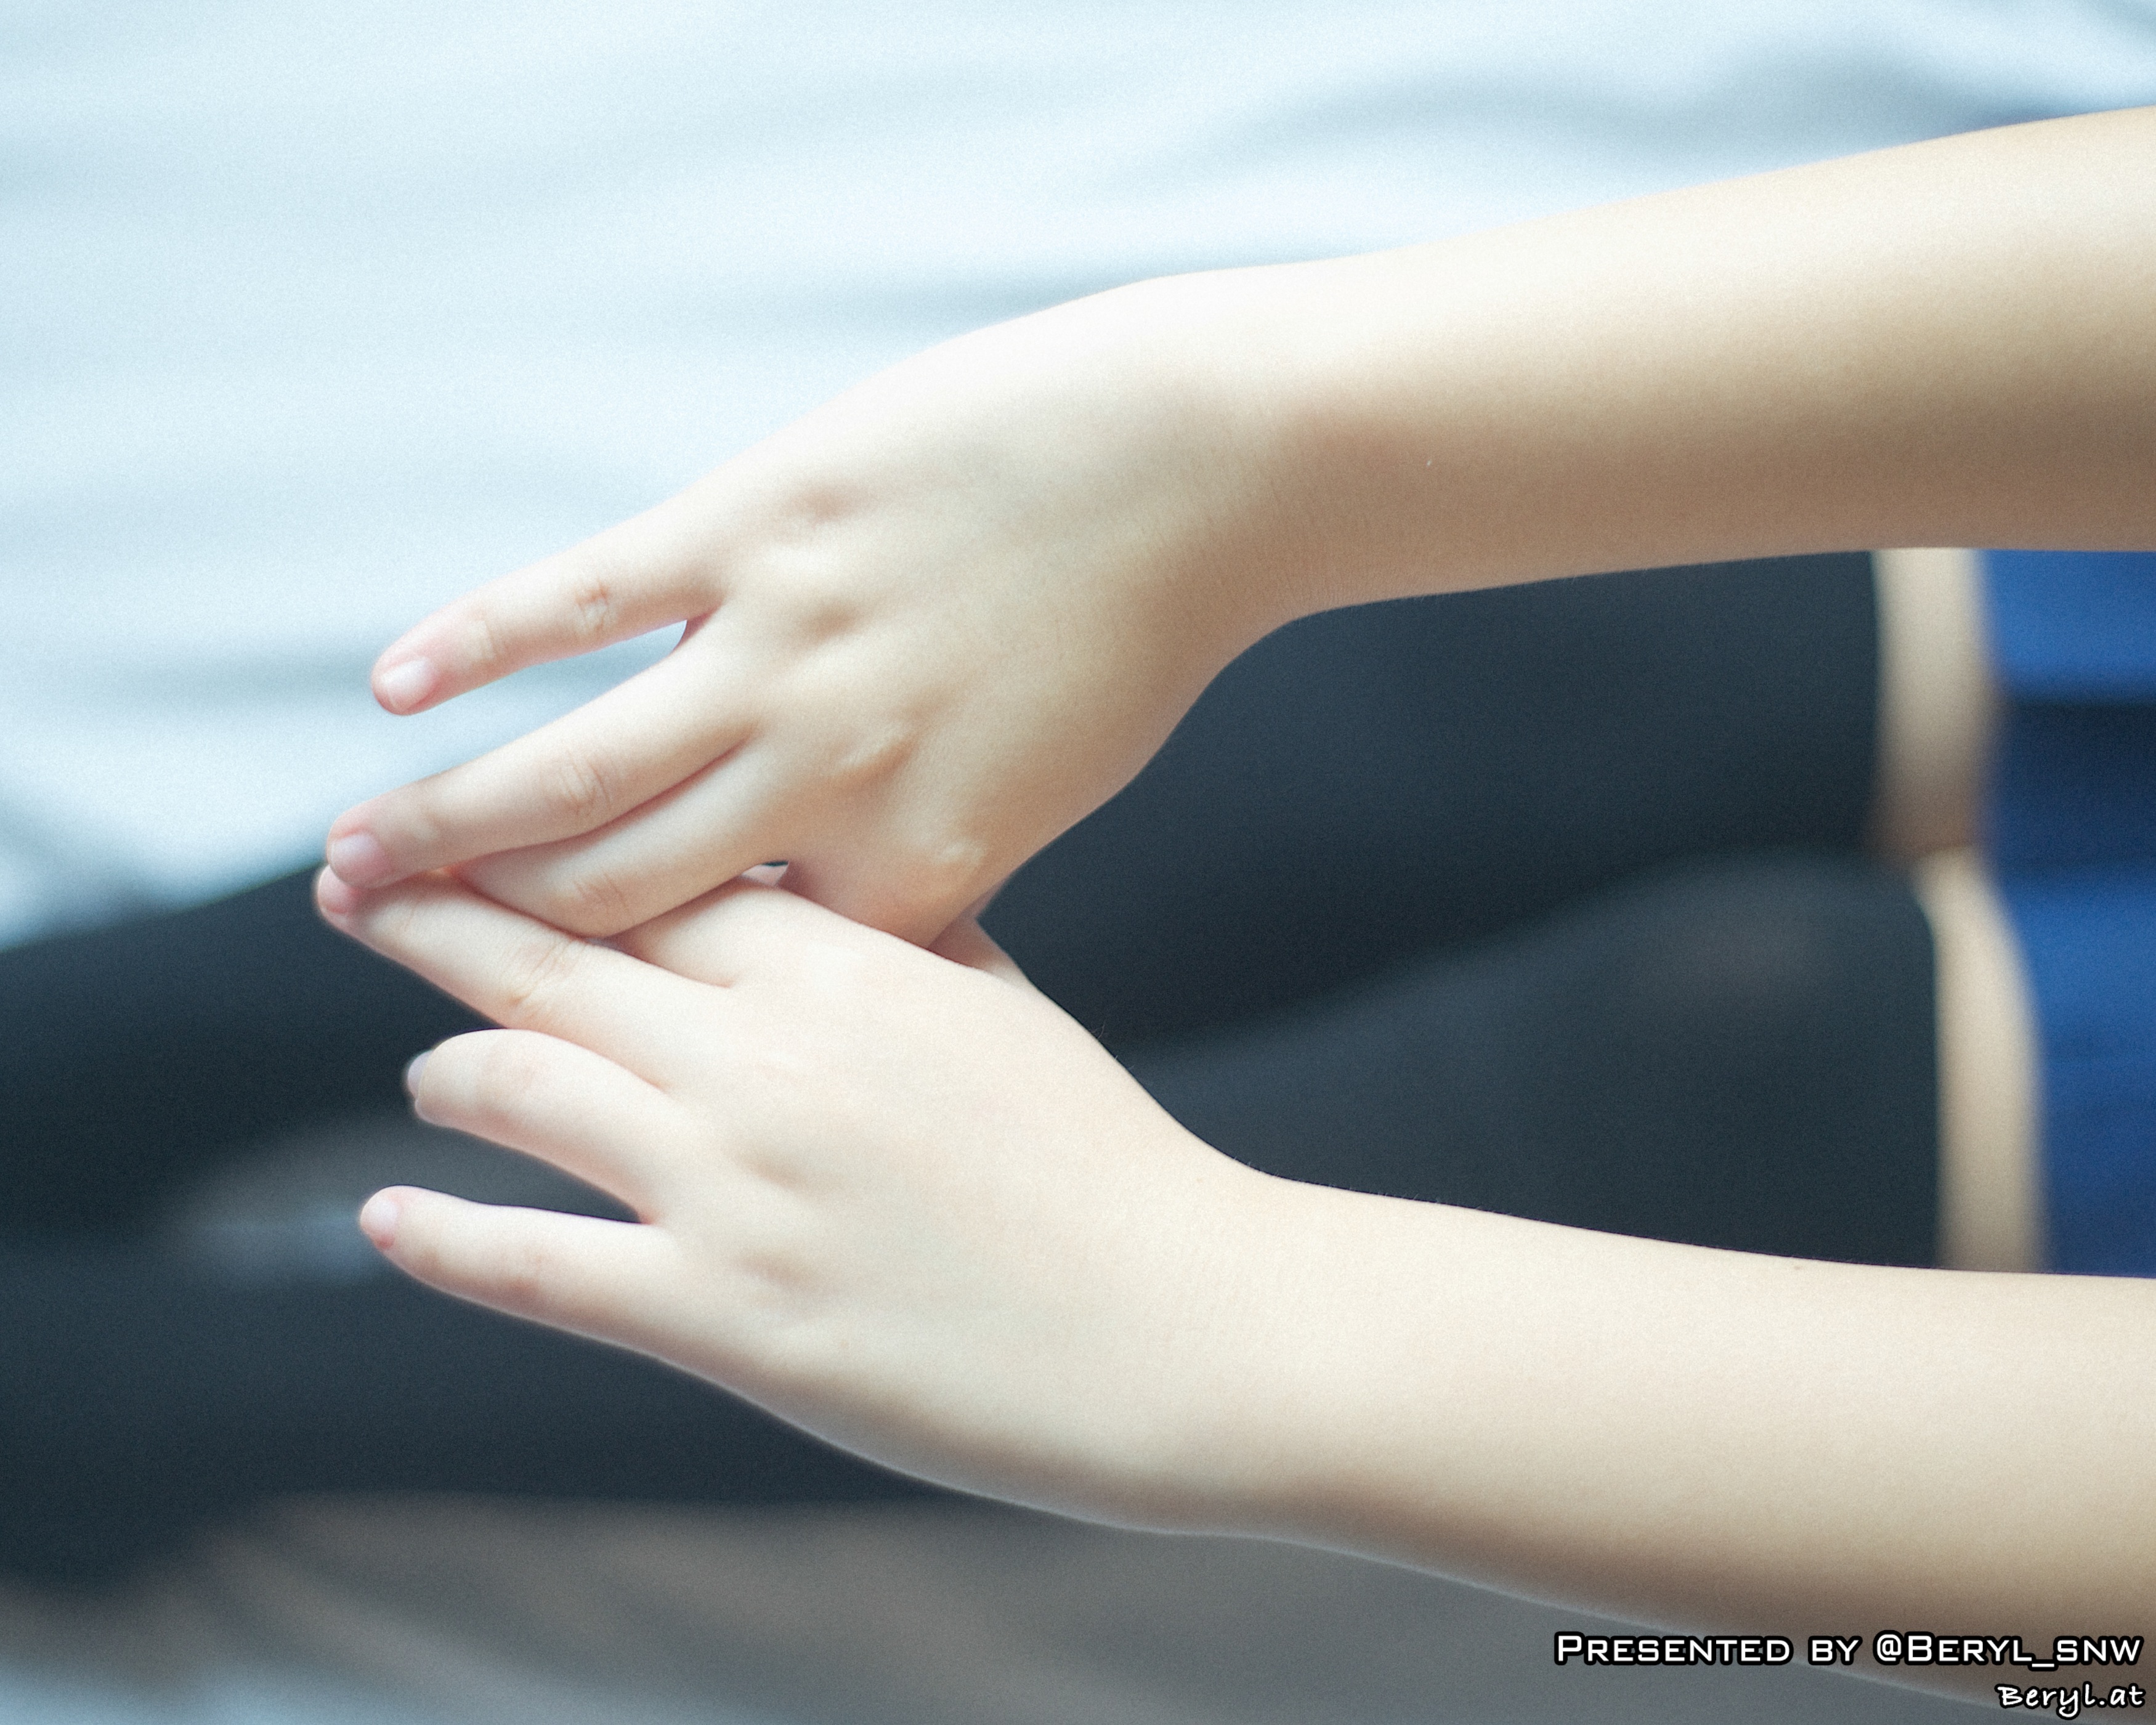
hand, girl, leg, finger, arm, holding hands, close up, human body, cool image, japanese, skin, kneehigh, interaction, abdomen, sense, human action